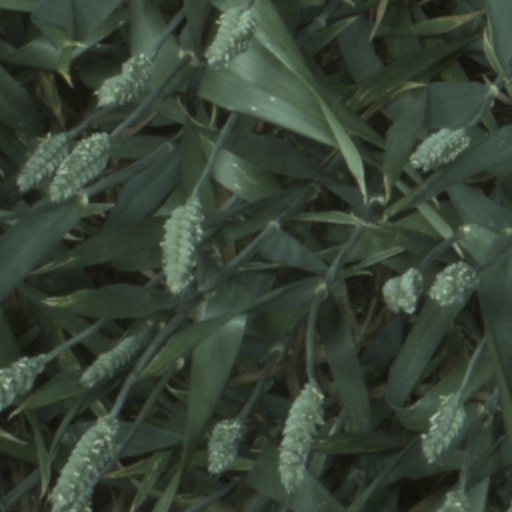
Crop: wheat